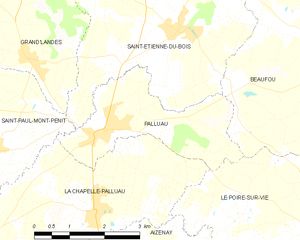
Carte des communes françaises Palluau